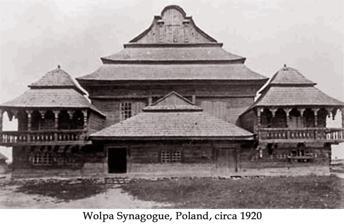
Building: Wołpa Synagogue
Country: Belarus
Year built: 1643
Former synagogue in Vowpa, Belarus Wołpa Synagogue The former Wolpa Synagogue, 1920, Second Polish Republic Religion Affiliation Judaism (former) Ecclesiastical or organisational status Synagogue (–1940s) Status Destroyed Location Location Vowpa Country Belarus The former synagogue in what is now Belarus Geographic coordinates 53°21′52″N 24°21′57″E / 53.3644°N 24.3657°E / 53.3644; 24.3657 Architecture Type Synagogue architecture Style Vernacular Completed c. 1643 Destroyed November 1942; during World War II Materials Timber The Wołpa Synagogue was a synagogue located in the town of Vowpa , in what is now western Belarus . It was reputed to be the "most beautiful" of the wooden synagogues of the former Polish–Lithuanian Commonwealth , a "masterwork" of wooden vernacular architecture . History The synagogue was built in c. 1643 , and altered in minor ways several times. In 1929 the building was listed as a Polish Monument of Culture. It was burnt by the Germans during the World War II , believed to be in November 1942. Architecture Bimah in the Wolpa Synagogue, 1845 Replica in Biłgoraj, Poland The main hall was 13 by 12.8 metres (43 by 42 ft) with a vaulted ceiling described as having been "the most magnificent of all known wooden ceilings" in Europe. Of course, since Christians were free to build with brick and stone, few European buildings of the scale of the Wolpa synagogue were ever built in wood. The walls of the main hall were 7.2 meters high. The vaulting, under a three-tiered roof, rose to a height of fourteen meters in three tiers marked by fancy balustrades. Each tier was made up of several curving sections faced in wooden paneling to form a graceful, tiered and vaulted dome. The vaulted ceiling was supported by the four wooden corner columns that rose from the bimah, and by trusses in the roof. The Torah Ark was an elaborate, multi-tiered confection in painted, carved wood, with columns, bas-relief menorahs, vases, floral swags, roofed towers, the tablets of the Ten Commandments and an eagle. In the early nineteenth century, the vaulted ceiling was painted in a "dark sapphire" color spangled with "glistening" gold stars.  The walls were painted in naive Trompe-l'œil style to resemble a Classical masonry building. Polish Jewish communities were routinely denied permission to build in masonry. The exterior featured a three-tiered roof and a pair of elaborate corner pavilions with two-tiered roofs over elaborate vaulted ceilings. In 1997, the Yiddish Book Center on the campus of Hampshire College in Amherst, Massachusetts, the world's largest repository of Yiddish books and literature, chose to model its building on existing photographs of the Wolpa Synagogue. In 2015, an exact replica of Wolpa Synagogue was built in Biłgoraj , Poland. In 2024, the VR reconstruction of the Wolpa Synagogue was released by the Belarusian-Jewish Cultural Heritage Center. The project features hand-restored paintings based on extensive academic research. The virtual reconstruction includes two versions of the interior: before and after renovation in 1920s, and shows a 360-degree view of the present-day location. Virtual reconstruction of the Wolpa synagogue. Belarusian-Jewish Cultural Heritage Center References